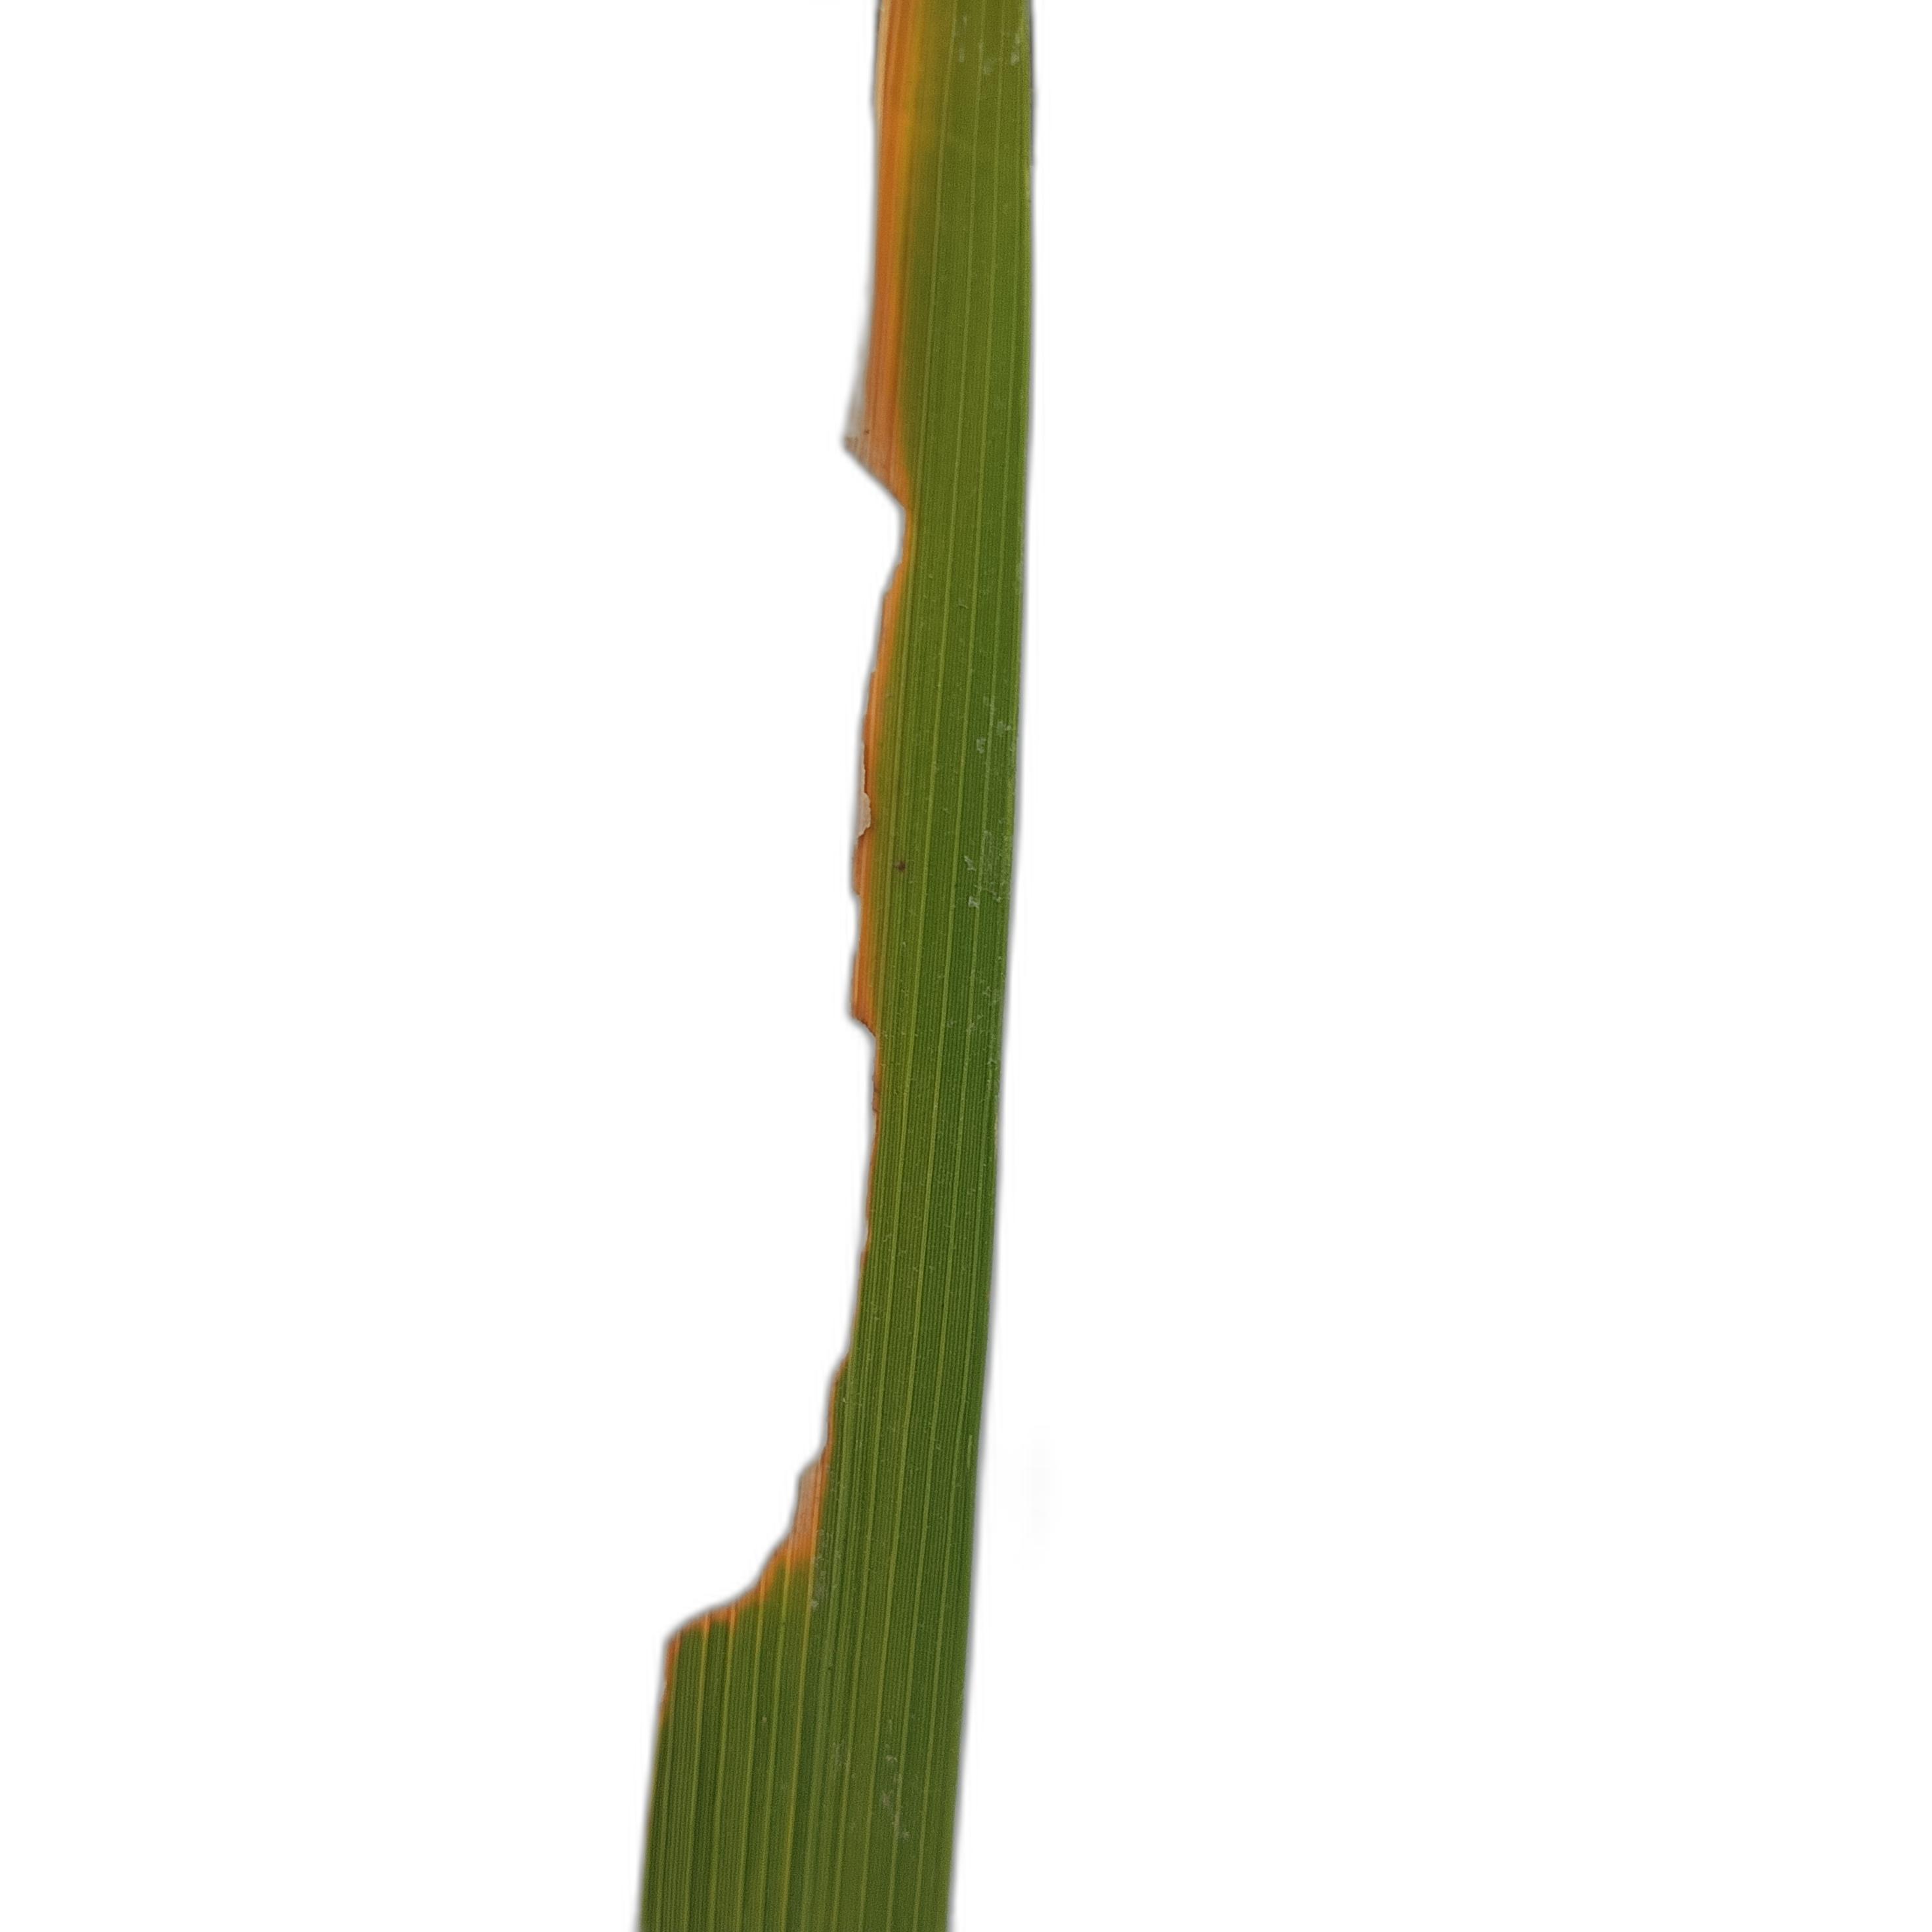
Label: Insect